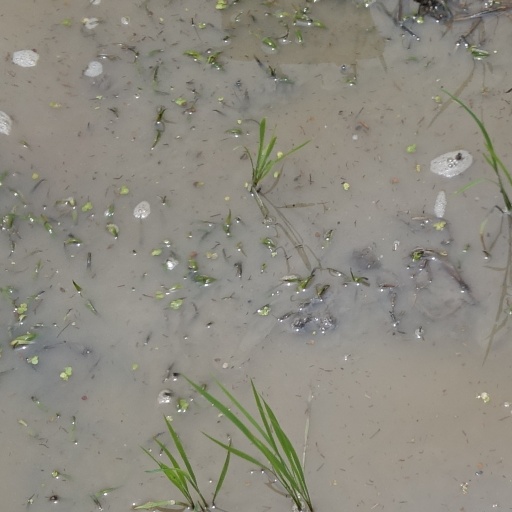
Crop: rice